List of Tennessee Titans starting quarterbacks

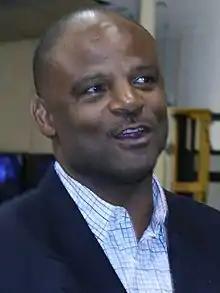
Warren Moon (1984–1993)

These quarterbacks have started at least one game for the Tennessee Titans of the National Football League (NFL). The Titans were the Houston Oilers from 1960 to 1996 and the Tennessee Oilers from 1997 to 1998.